Pokémon Journeys: The Series

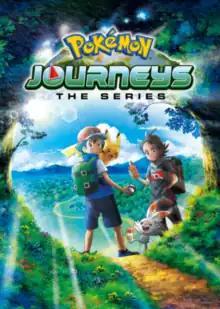
"Pokémon Journeys: The Series" poster

Pokémon Journeys: The Series is the twenty-third season of the "Pokémon" animated series and the first and titular season of Pokémon Journeys: The Series, known in Japan as . This season follows the adventures of Ash Ketchum and his new friend Goh as they travel across all eight regions of the "Pokémon" franchise, including the new Galar region from "Pokémon Sword" and "Shield", with Chloe sometimes joining them. In Canada, it premiered on May 9, 2020 on Teletoon. On April 23, 2020, The Pokémon Company International announced that Netflix has secured the U.S. rights to release future seasons, starting with "Pokémon Journeys". Episodes were released in quarterly groups of twelve. On September 13, 2020, it was announced the anime will switch from airing on Sundays to Fridays on October 9, 2020. The show began airing on September 1, 2020 on Pop in the United Kingdom. The show aired on Pop Max on August 30, 2021.